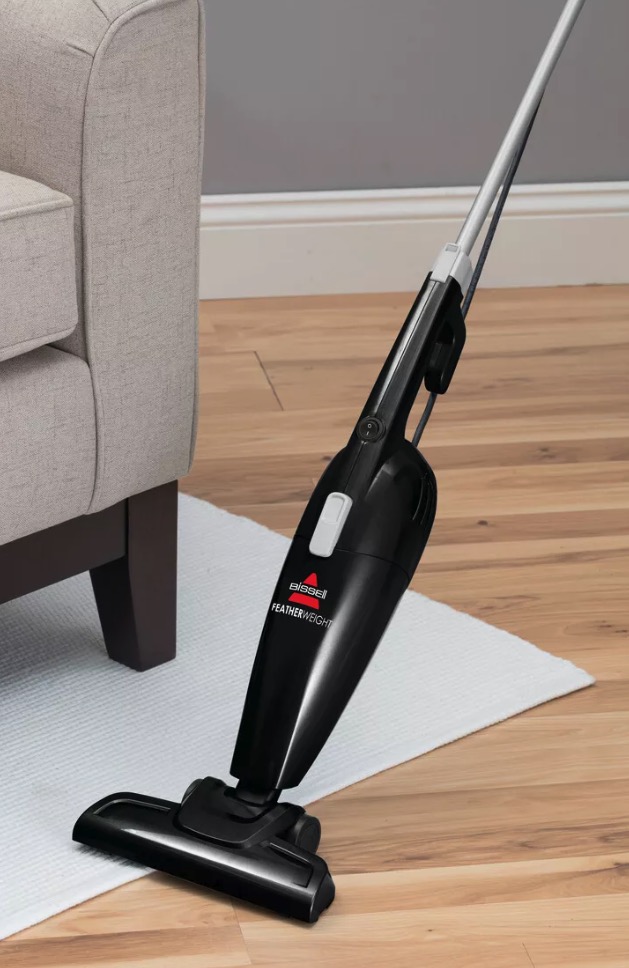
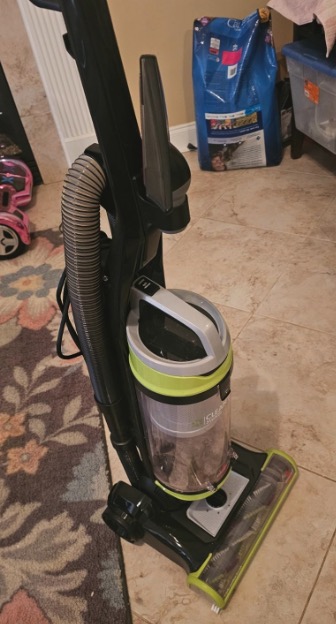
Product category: items_vacuum
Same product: no